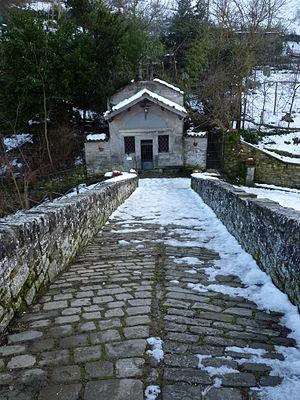
Portico e San Benedetto, est une commune italienne de la province de Forlì-Cesena dans la région Émilie-Romagne en Italie, dans la vallée du Montone, fait partie de la colline Toscane-Romagnole et comprend trois centres habités principaux :